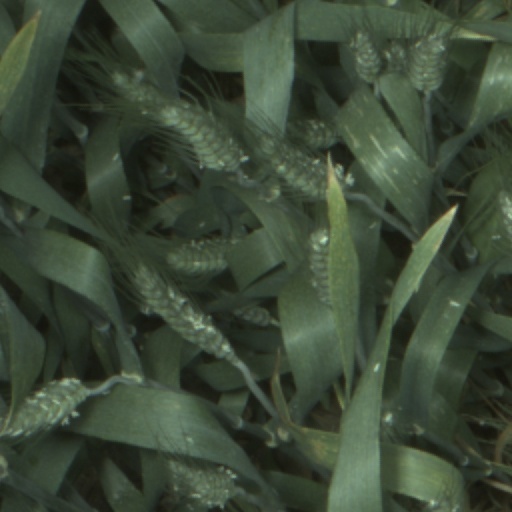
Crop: wheat